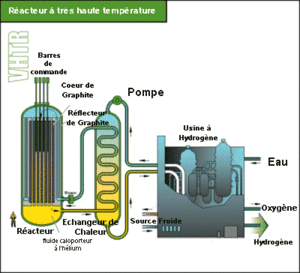
Le forum international Génération IV est une initiative du département de l'Énergie des États-Unis destinée à instaurer une coopération internationale dans le cadre du développement des systèmes nucléaires dits de quatrième génération.